Stadion Wiener Neustadt

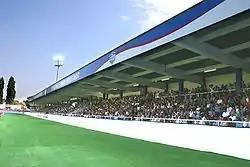
The stadium after the 2008 upgrade

Stadion Wiener Neustadt, also known as the Magna Arena, was a stadium in Wiener Neustadt, Austria. It was used for association football matches and motorcycle speedway. The football team SC Wiener Neustadt played at the stadium as did former Austrian champions 1. Wiener Neustädter SC at one time.